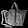
Label: Bag